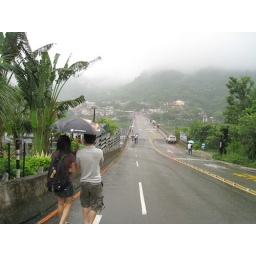
clouds and mists in the mountains